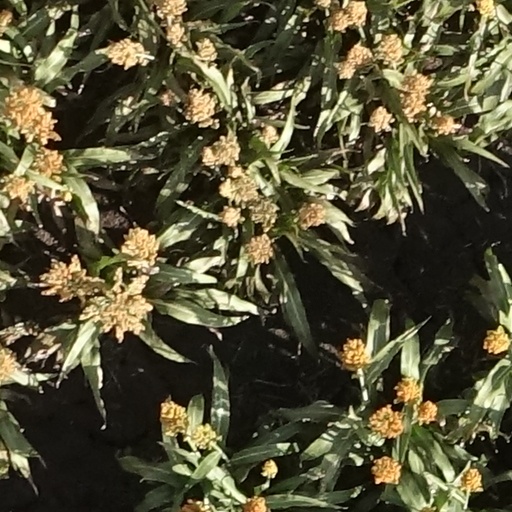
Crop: sorghum